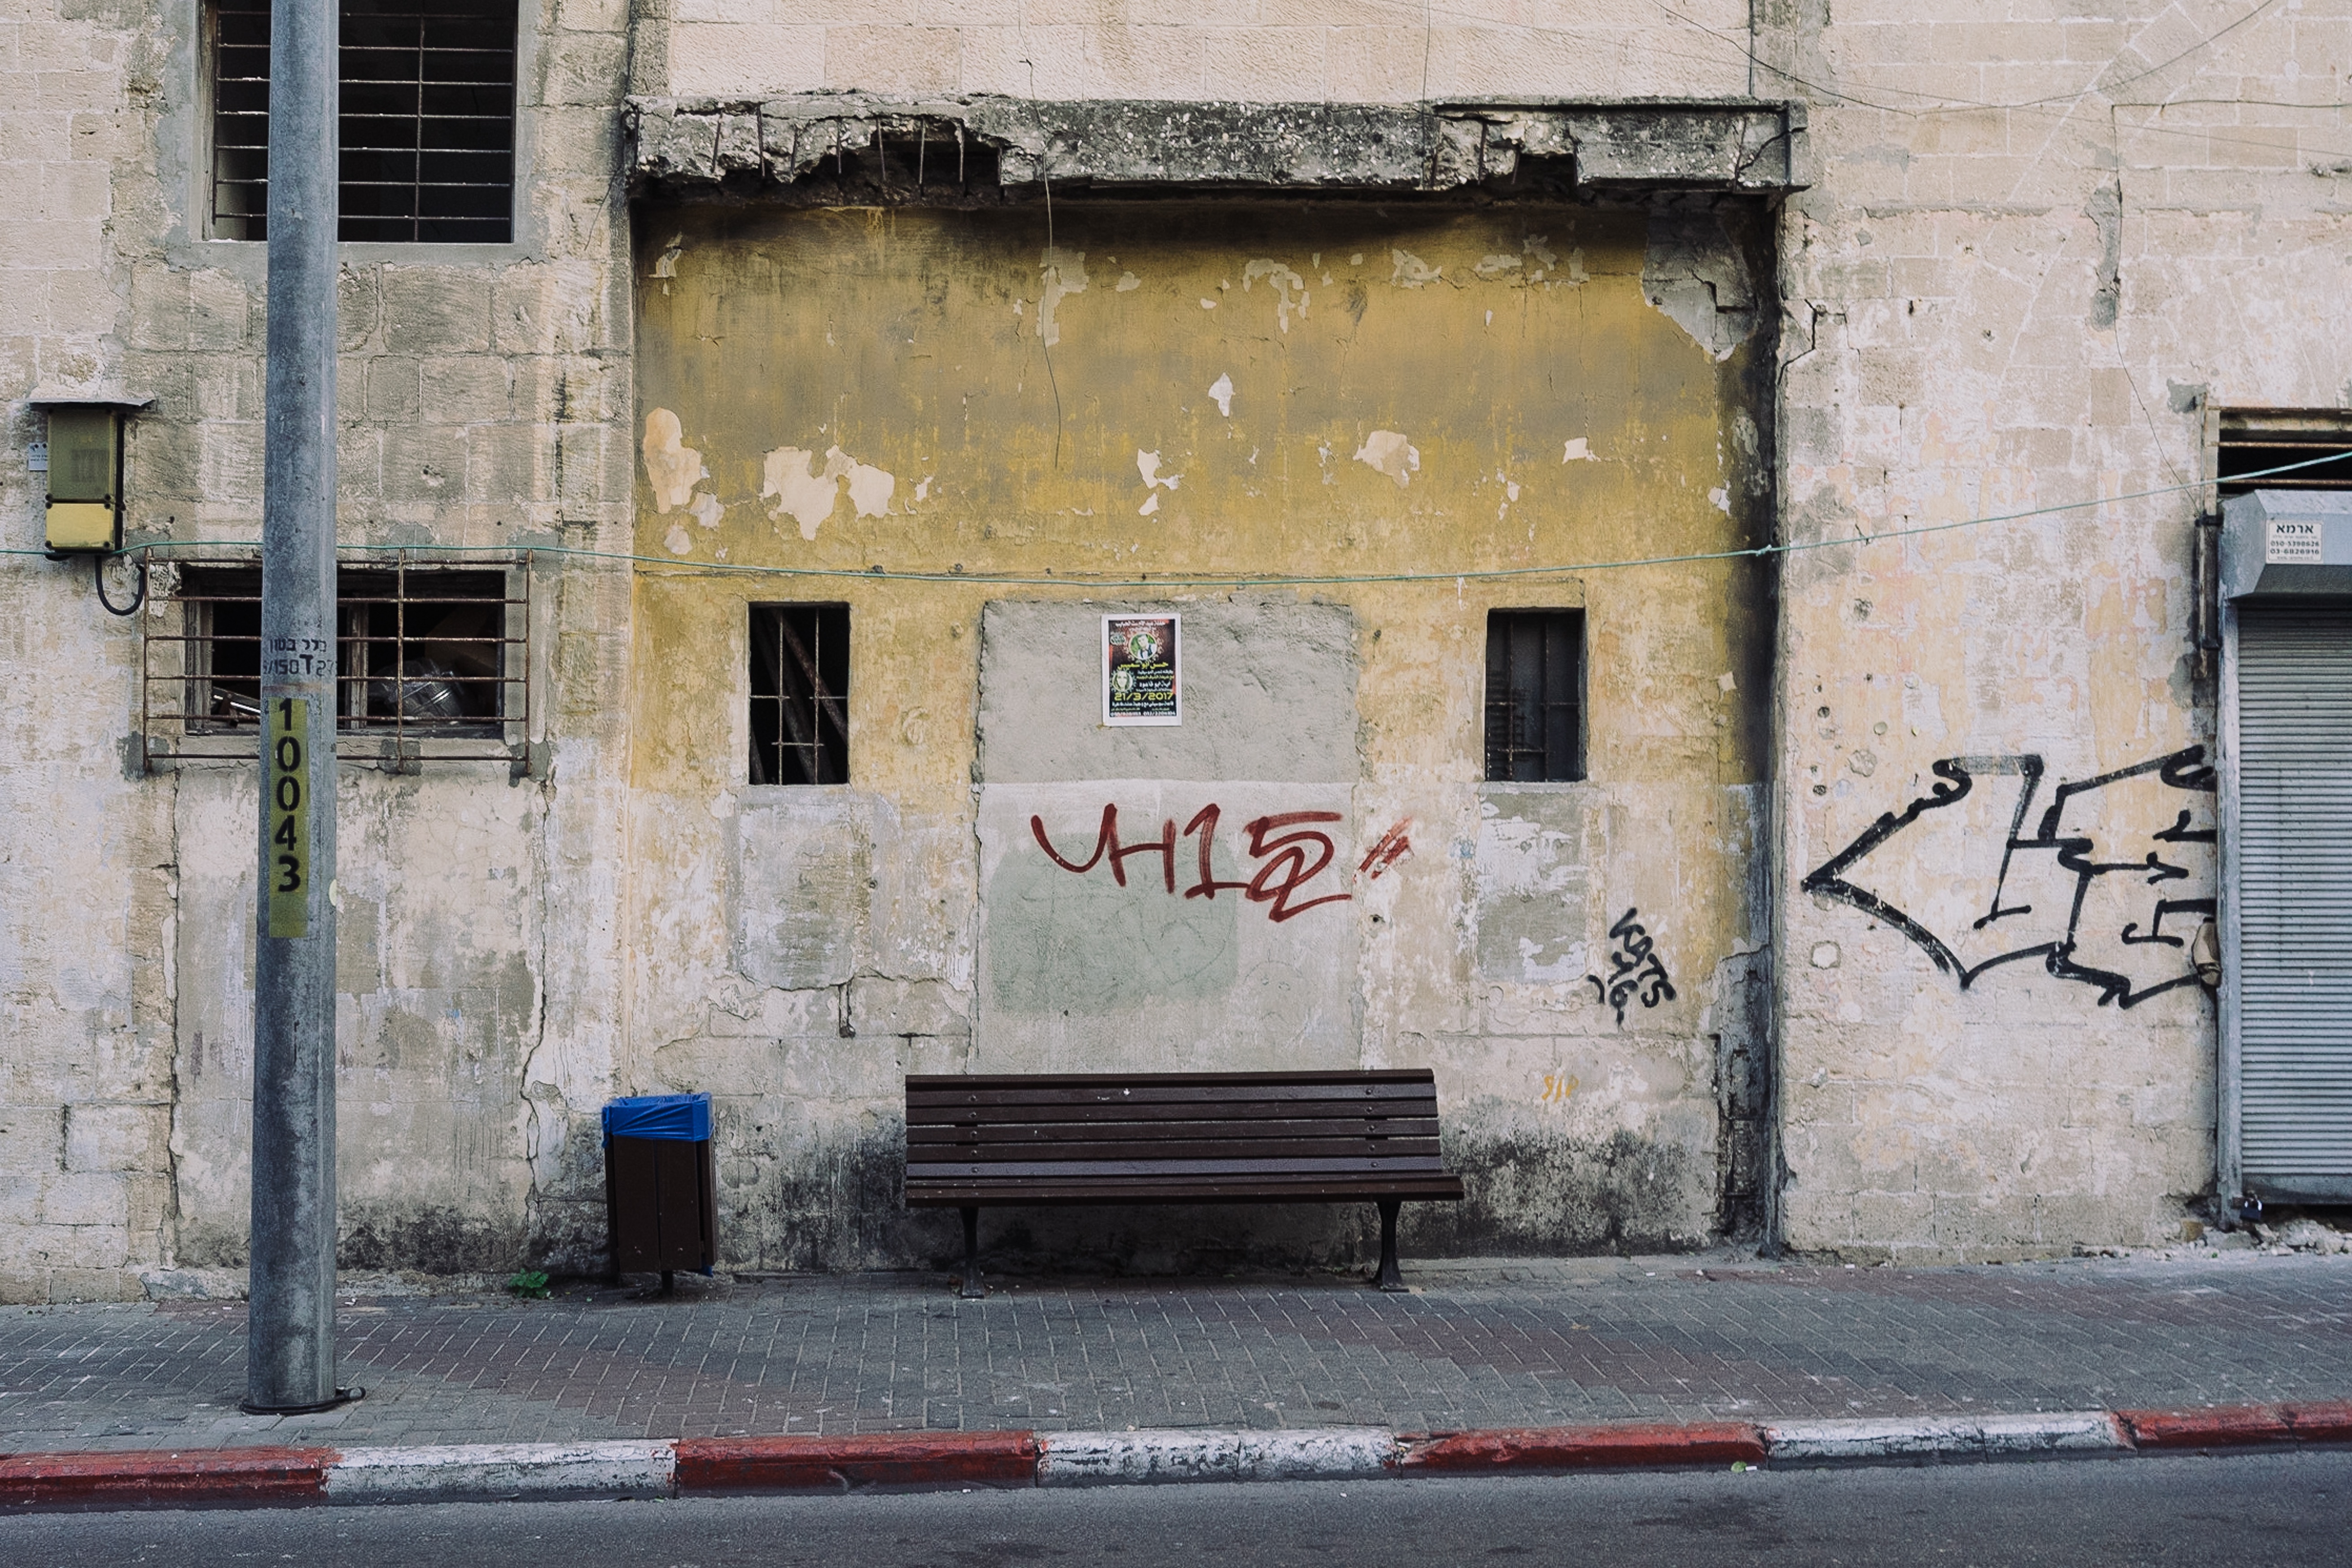
road, street, alley, wall, facade, graffiti, lane, art, infrastructure, neighbourhood, road surface, urban area